Portrait of Jeanne Samary

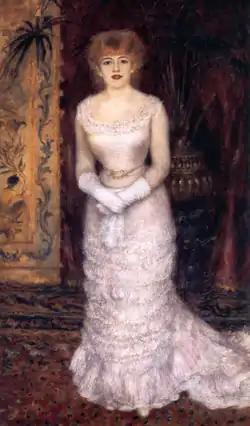
"Portrait of Jeanne Samary" (1878) by Pierre-Auguste Renoir

Portrait of Jeanne Samary is an oil on canvas painting by Pierre-Auguste Renoir, depicting the actress Jeanne Samary, from 1878. It is held in the Hermitage Museum, in Saint Petersburg. It was exhibited at the 1879 Paris Salon and intended to make good on the critical failure of his previous portrait of her, but it made little impression on the critics. It was seized by the Soviet state after the October Revolution as part of the seizure of Ivan Morozov's art collection.